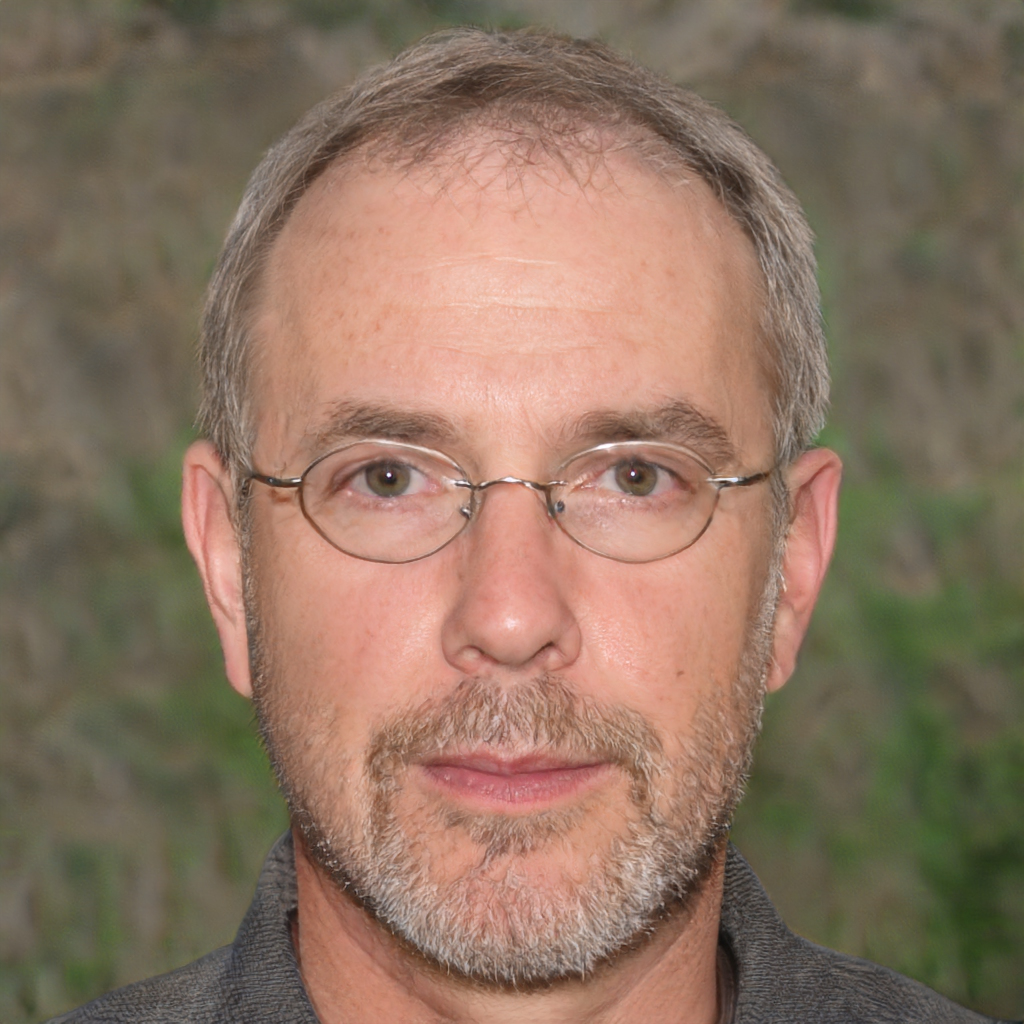
Gender: Male